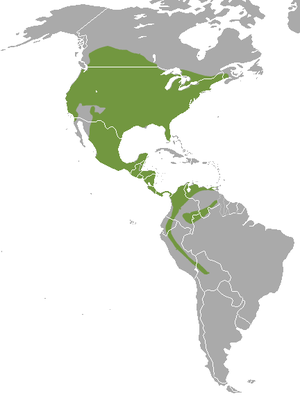
Cette liste des mammifères au Québec est basée sur la « Liste de la faune vertébrée du Québec ». Elle comprend les espèces disparues dans l'histoire récente et les espèces introduites. Elle compte 97 espèces en neuf ordres : une espèce de didelphimorphes, dix espèces d'insectivores, huit espèces de chiroptères, trois espèces de lagomorphes, 25 espèces de rongeurs, 21 espèces de fissipèdes, cinq espèces d'artiodactyles, sept espèces de pinnipèdes et 17 espèces de cétacés.